Kosovo Liberation Army

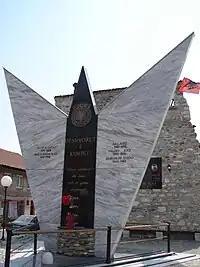
UÇK monument in Deçan

The original core of KLA in the early 1990s was a closely knitted group of commanders consisting of commissioned and non commissioned officers belonging to reserve, regular and territorial defense units of the Yugoslav army (JNA). In 1996, the KLA consisted of only a few hundred fighters. Within the context of the armed struggle, in 1996-1997 a report by the CIA noted that the KLA could mobilize tens of thousands of supporters in Kosovo within a two to three year time frame. By the end of 1998, the KLA had 17,000 men. While religion was not an explicit ideology of the KLA, it was practically fully made up of muslim-Albanians.